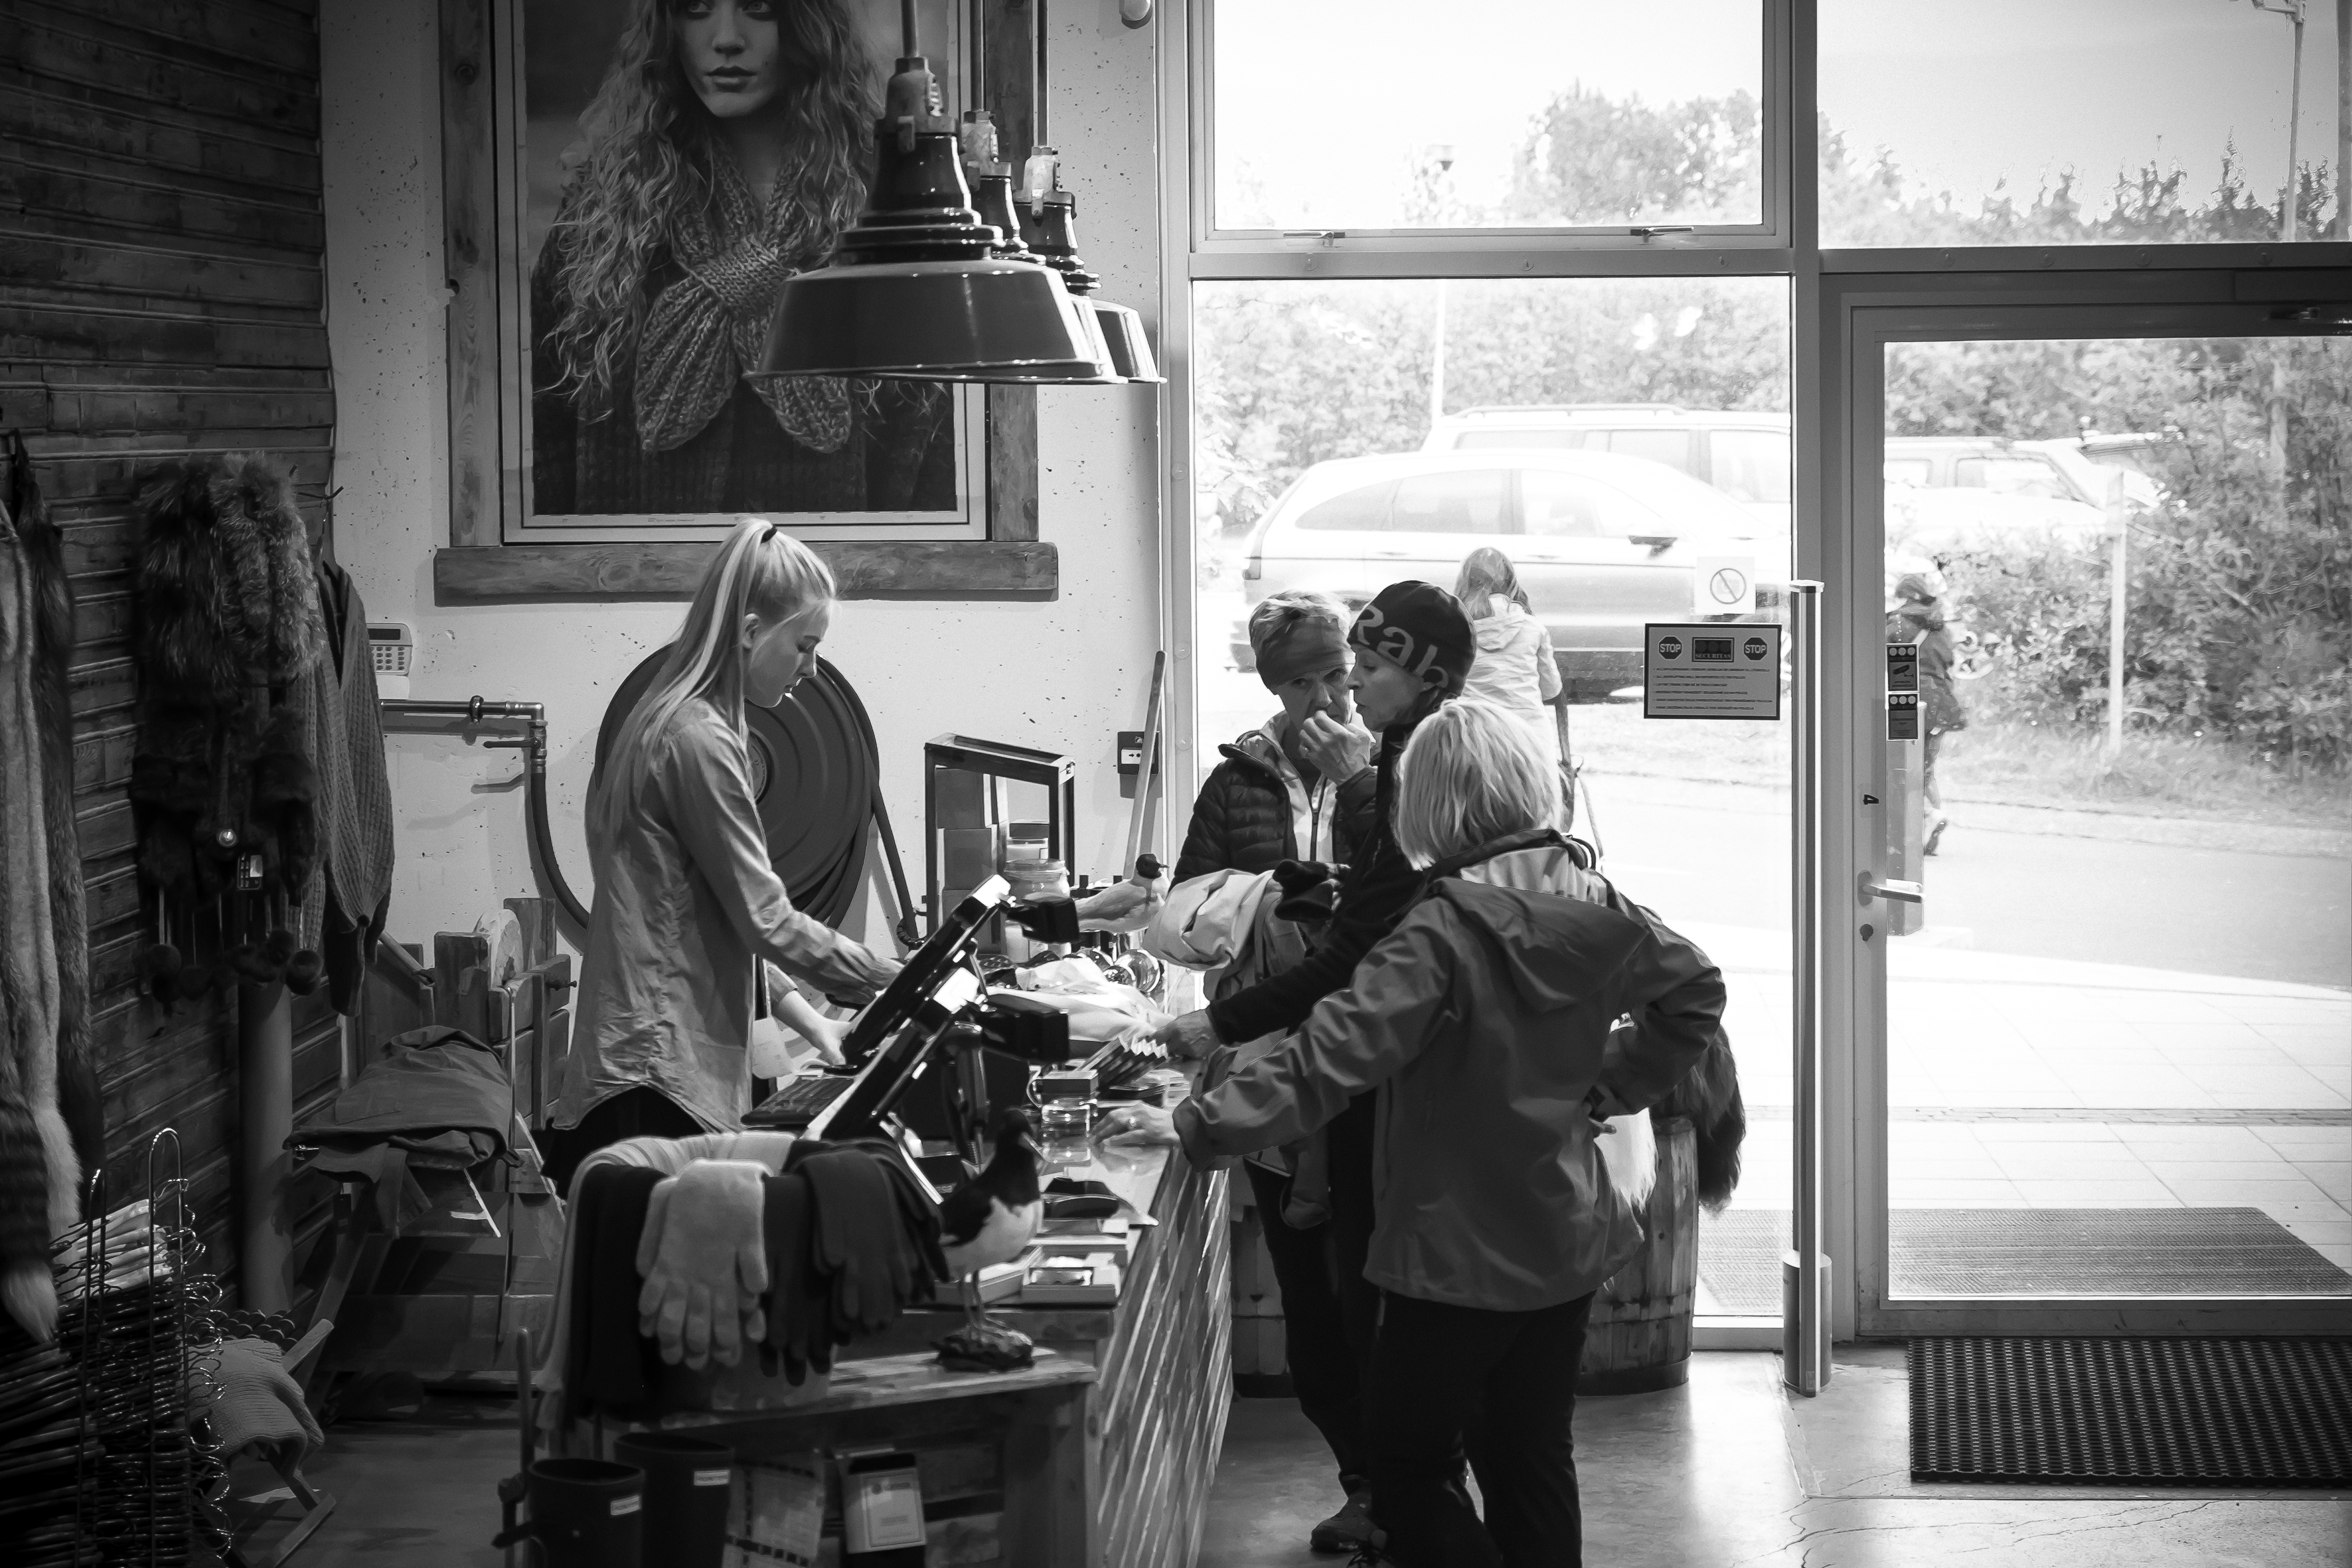
black and white, road, white, street, photography, urban, travel, fujifilm, iceland, black, monochrome, bw, blackandwhite, blackwhite, is, infrastructure, ngc, photograph, snapshot, history, fuji, fujixt1, fujix, noireblanc, monochrome photography